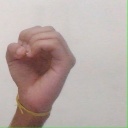
अक्षर: ऊ